Marcel Deslaurens

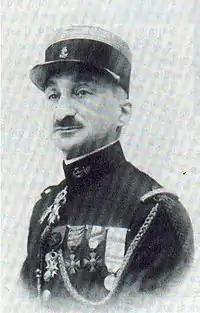
Marcel Deslaurens (1883-1940).

Marcel Émile Deslaurens (23 August 1883, in Bourges – 17 May 1940, in Vlissingen, Netherlands) was a French brigadier general. He died in World War II during an act of gallantry that allowed a number of his men to retreat safely.